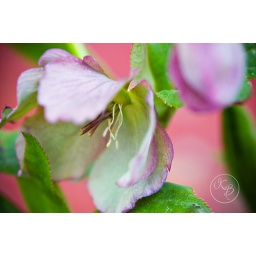
friends in the flower beds